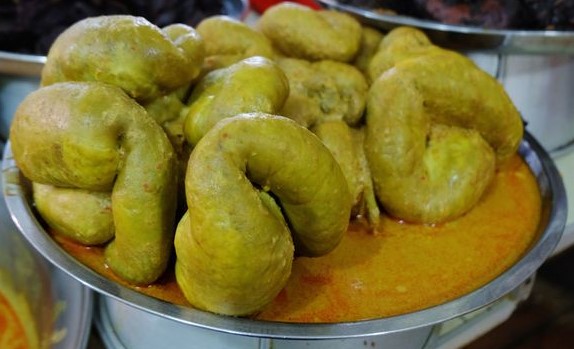
Label: gulai_tambusu